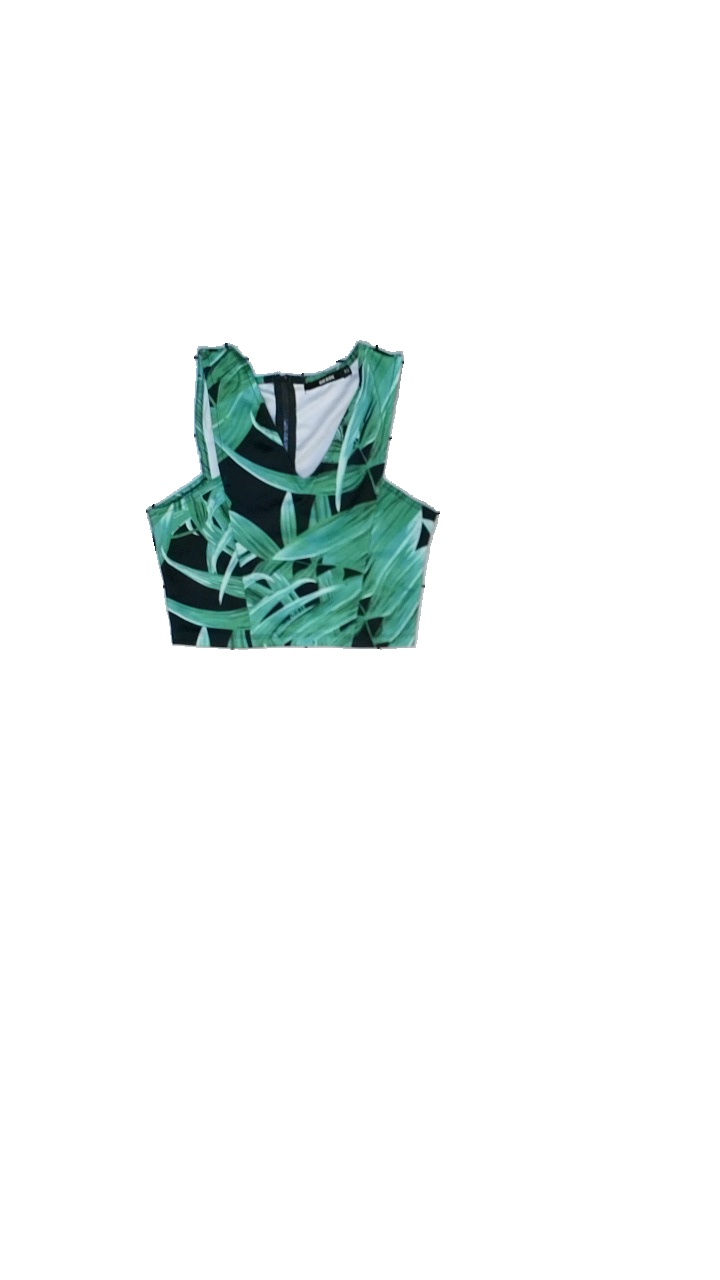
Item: Top (Ladies)
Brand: Bikbok
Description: top med mönster
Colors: Green, Black
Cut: V-collar
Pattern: Other
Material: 95% polyester 5% elastan
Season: All
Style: Sports
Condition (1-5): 5
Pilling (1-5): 5
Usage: Reuse
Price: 50-100